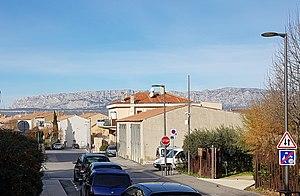
La montagne Sainte-Victoire vue de la ville de Trets.
Trets est une commune française située dans le département des Bouches-du-Rhône, en région Provence-Alpes-Côte d'Azur.